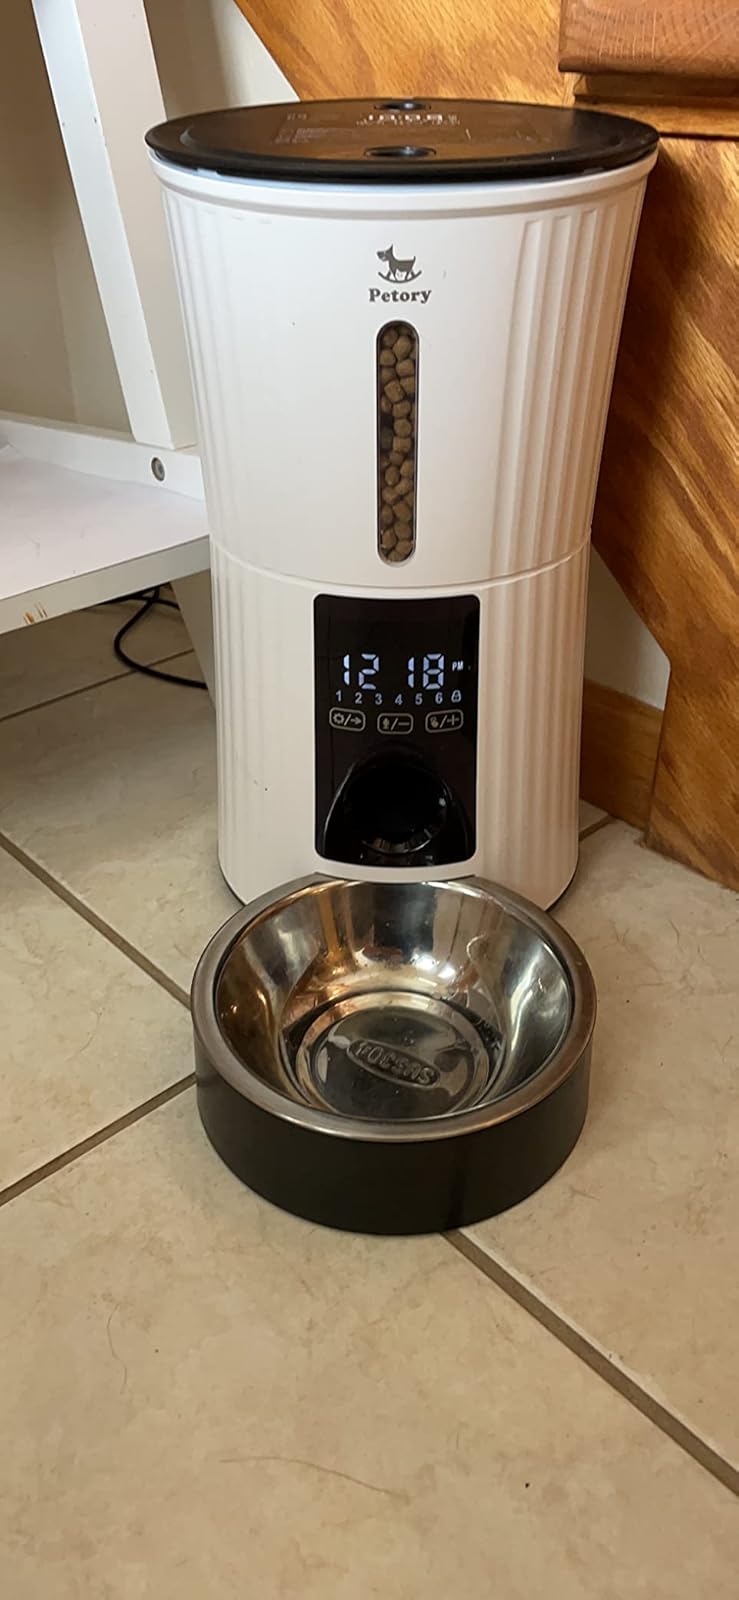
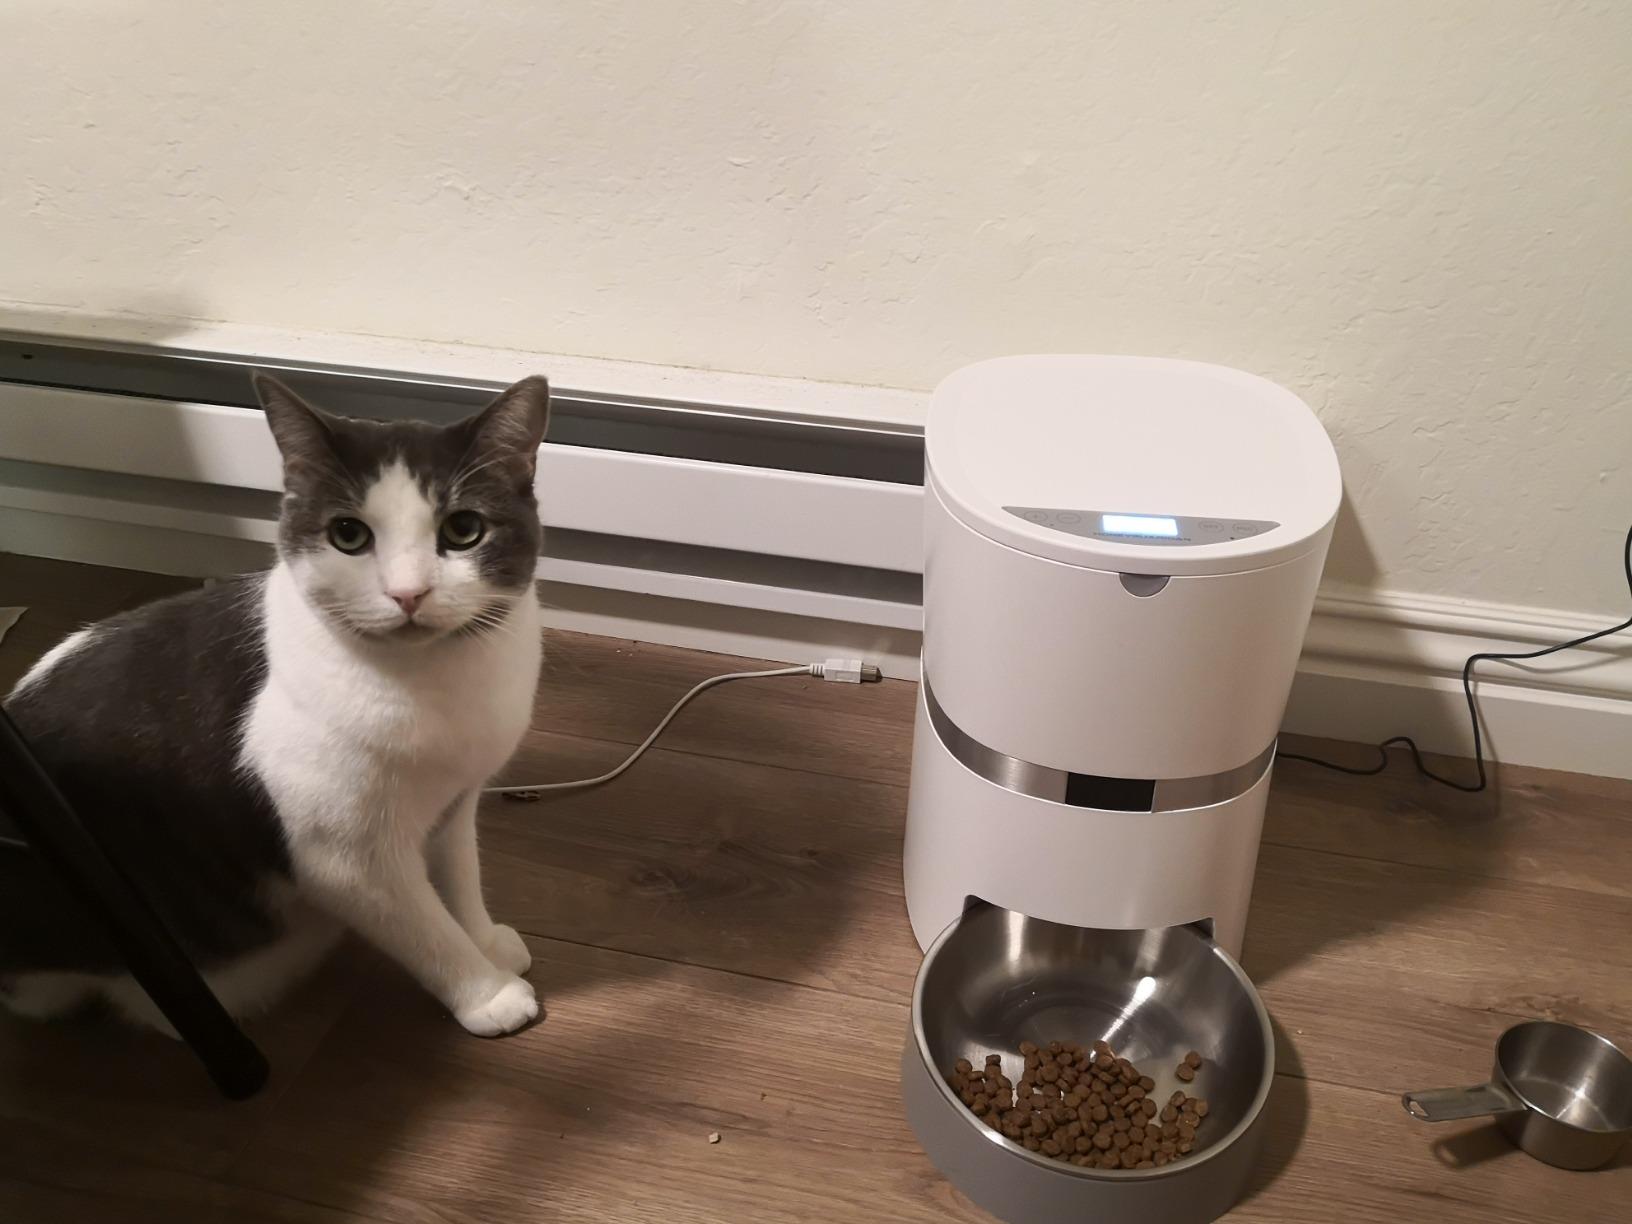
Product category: items_feeder
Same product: no